The Dead Daisies

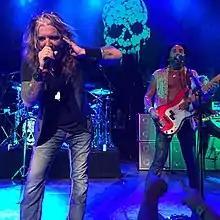
John Corabi and Marco Mendoza of the Dead Daisies performing at College Street Music Hall in New Haven, Connecticut, 2015

In late February 2015, the Dead Daisies became the first American rock band to play Cuba since the Obama administration reopened trade ties and made history as part of a cultural exchange as guests of the Cuban Ministry of Culture, Cuban Institute of Music and the Cuban Rock Agency. This tour saw Lowy, Fortus and Reed joined by returning bassist Darryl Jones, in addition to which vocalists John Corabi (frontman of Mötley Crüe for 1992–1996) and Bernard Fowler (longtime backing vocalist for the Rolling Stones) joined the band in place of the absent Stevens. During their visit, the band jammed in studio with Cuban musicians, played an energetic sold-out show at Havana's Maxim Rock Club, visited young Cuban musicians at the National Institute of Music, and finished with a performance at the Concert for Peace (Roc Por La Paz) in front of over 6,000 fans. David Lowy said the band members had immersed themselves in Cuban culture and it was "one of the best musical experiences of my life".